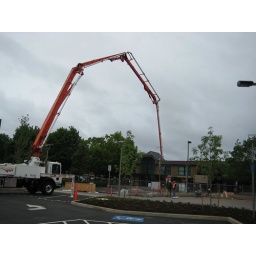
Concrete is pumped in for the base of the water feature on the corner of the plaza.